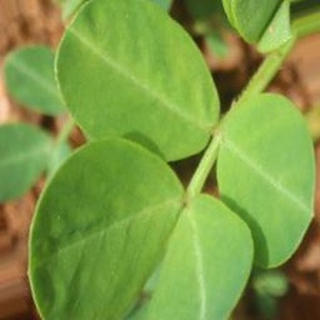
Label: healthy_groundnut